Baron Trump novels

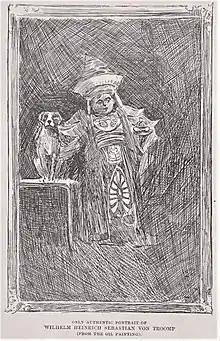
Frontispiece from "Baron Trump's Marvellous Underground Journey". The caption reads: "Only Authentic Portrait of Wilhelm Heinrich Sebastian Von Troomp (From the Oil Painting)"

The Baron Trump novels are two children's novels written in 1889 and 1893 by American author and lawyer Ingersoll Lockwood. They remained obscure until 2017 when they received media attention for perceived similarities between their protagonist and U.S. President Donald Trump and his son Barron Trump.